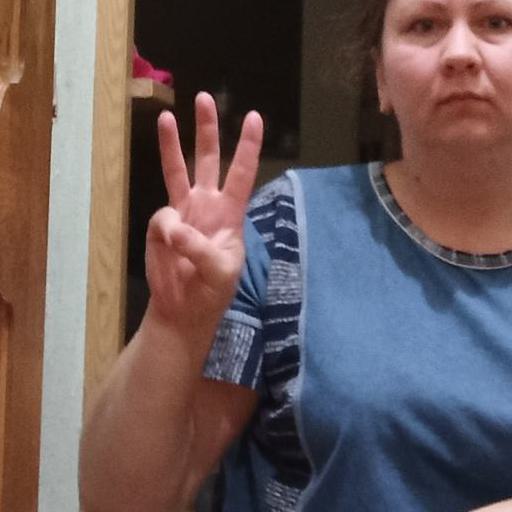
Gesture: three